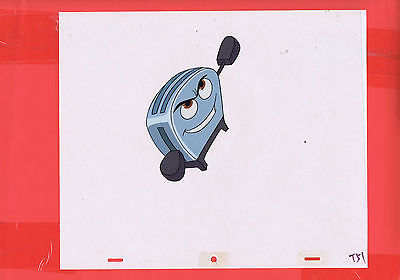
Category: toaster